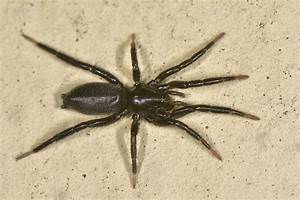
Label: ragno